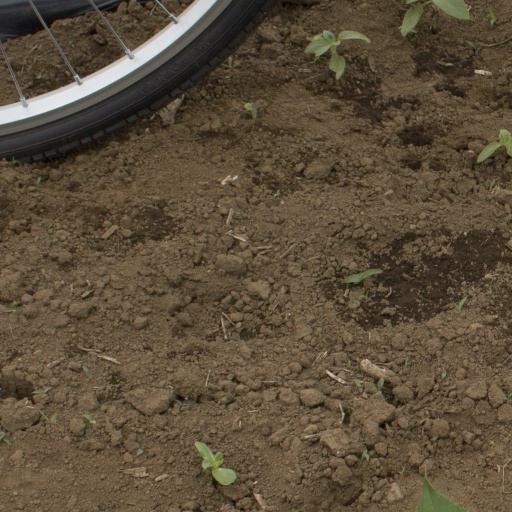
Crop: Jerusalem artichoke